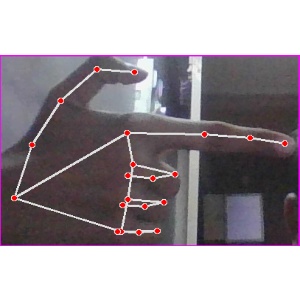
अक्षर: ब